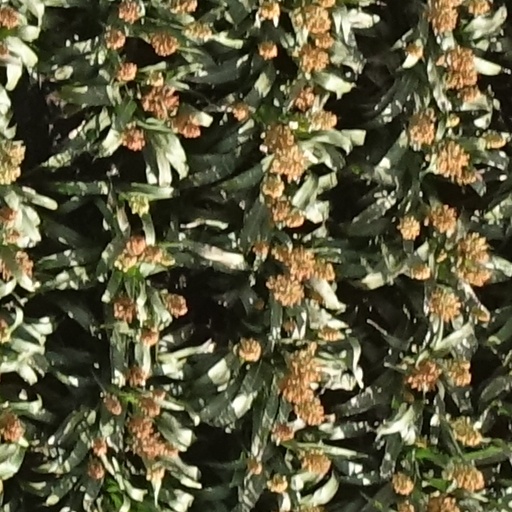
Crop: sorghum